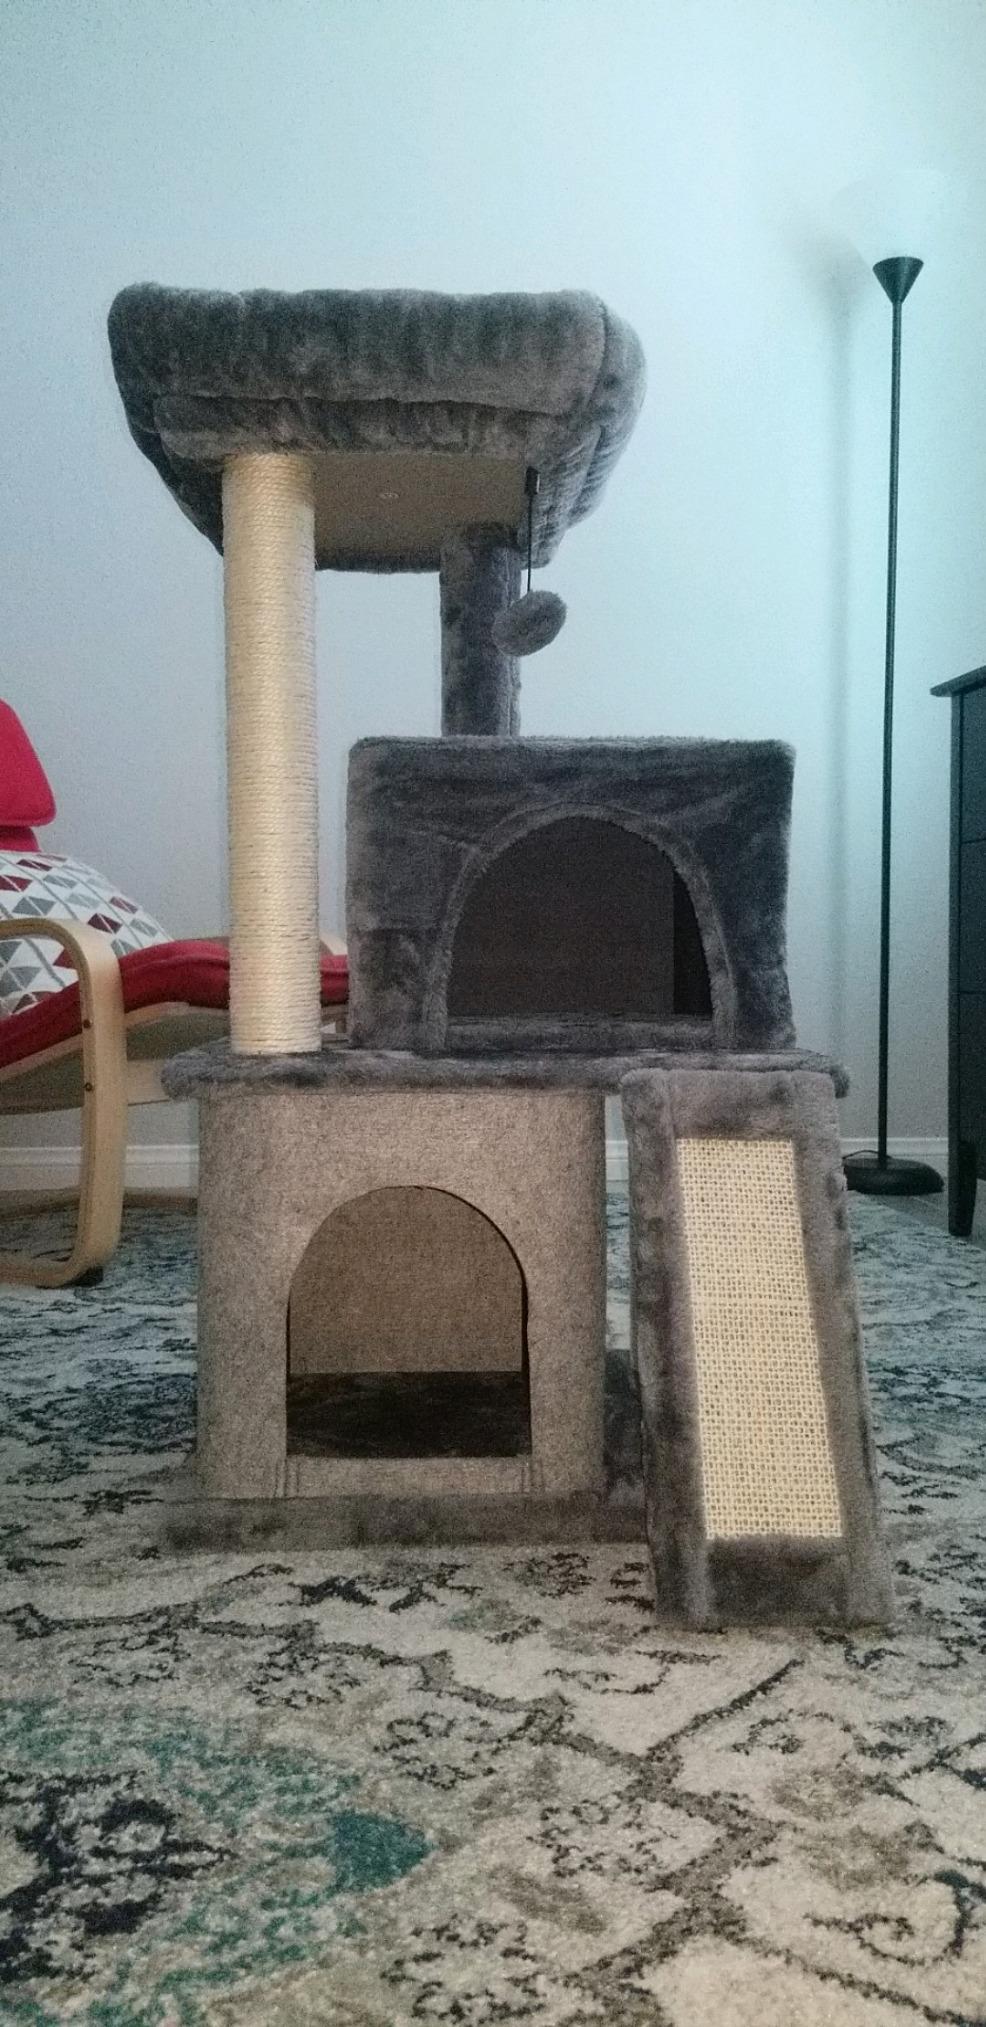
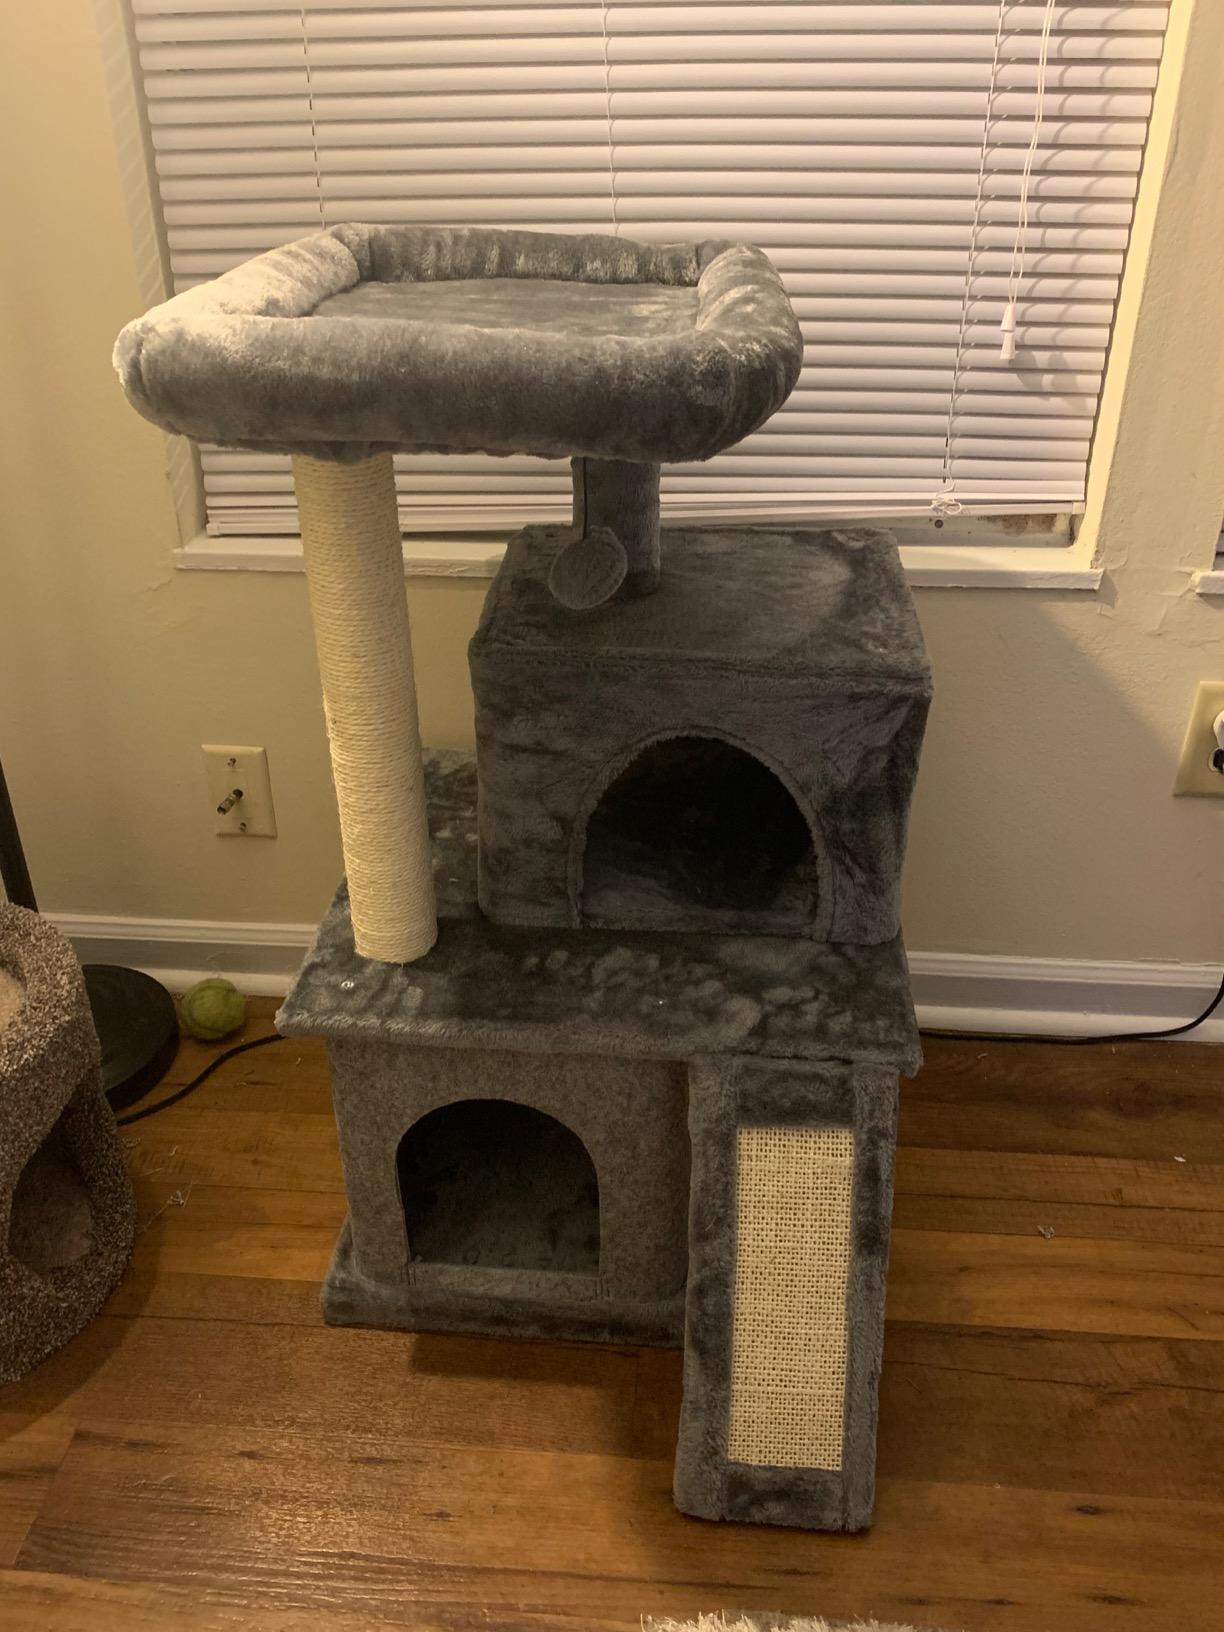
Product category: items_cat tree
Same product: yes